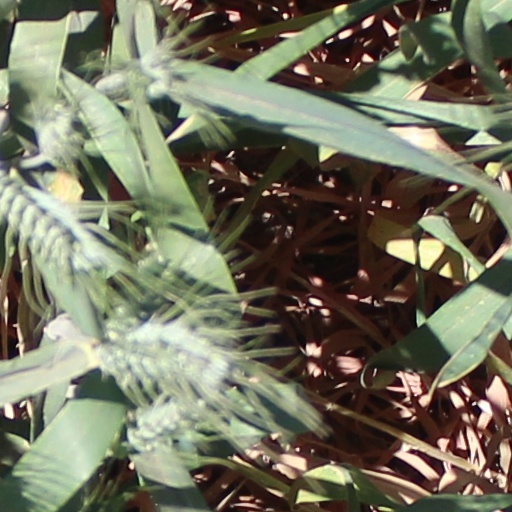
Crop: wheat